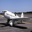
Label: airplane